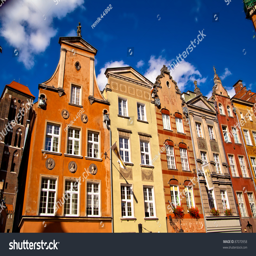
old town buildings in the centre